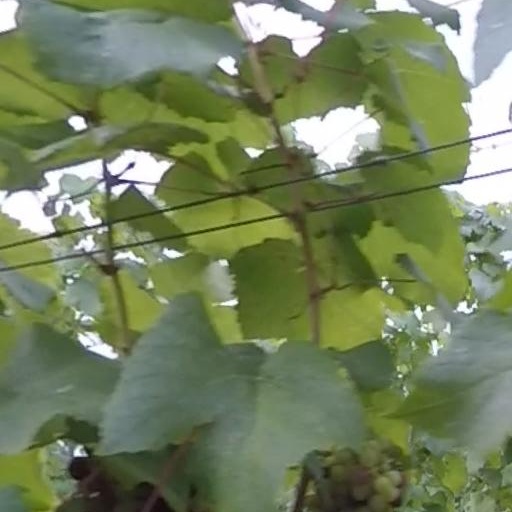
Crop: grape